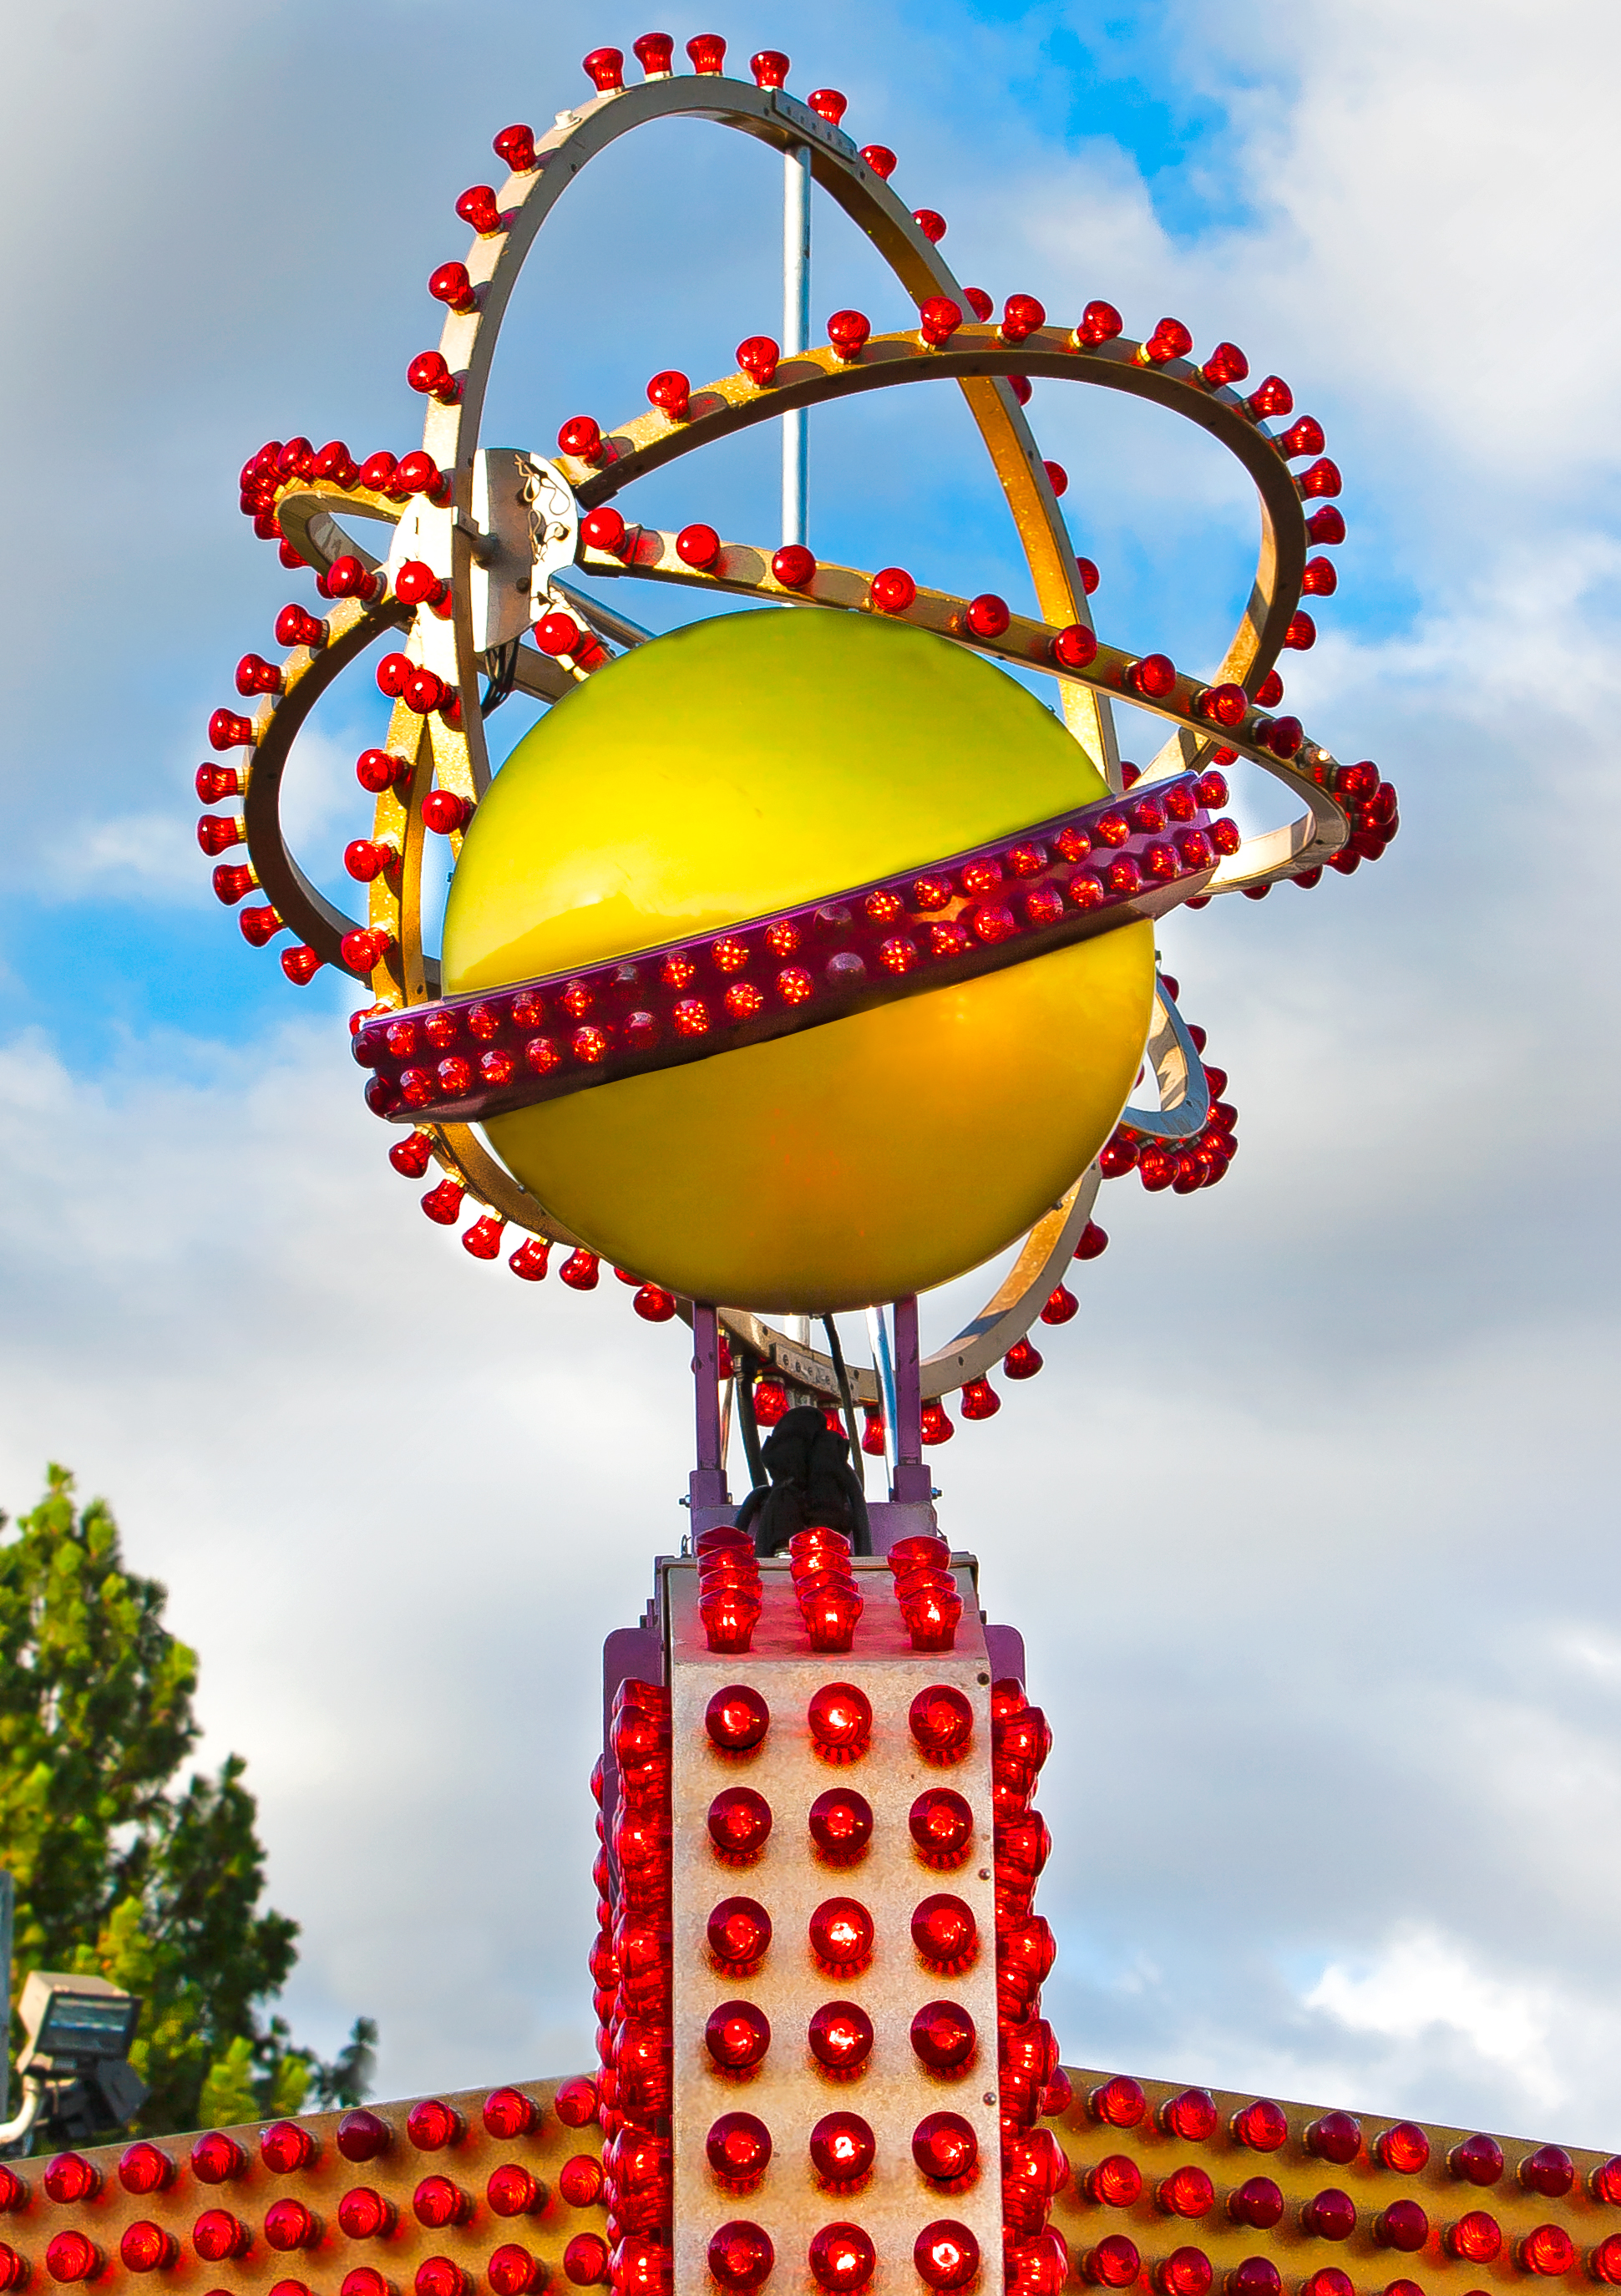
recreation, ferris wheel, amusement park, park, ride, toy, lights, illustration, circles, orb, electric, fair, many, oregon, manmade, marioncountyfair, amusement ride, outdoor recreation